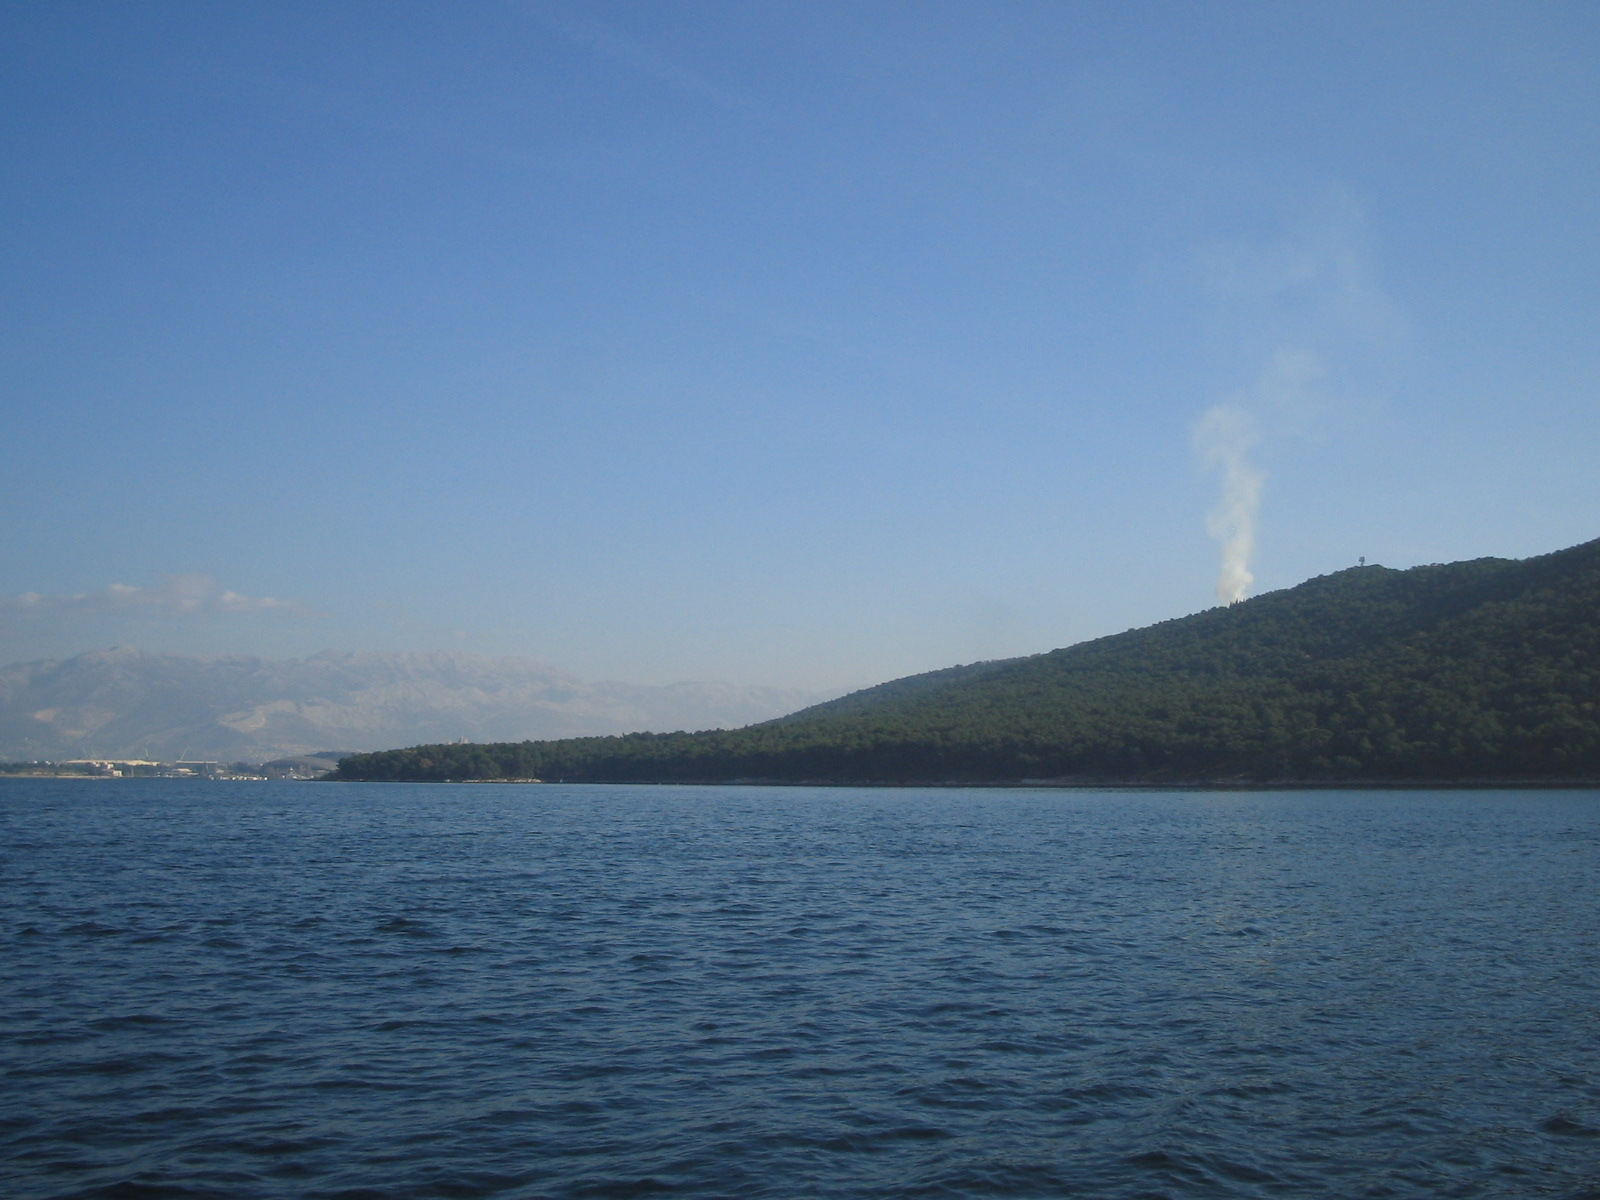
Fire: no
Smoke: yes